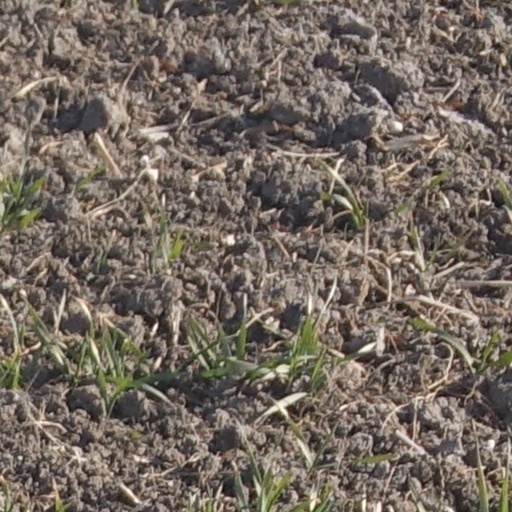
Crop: wheat